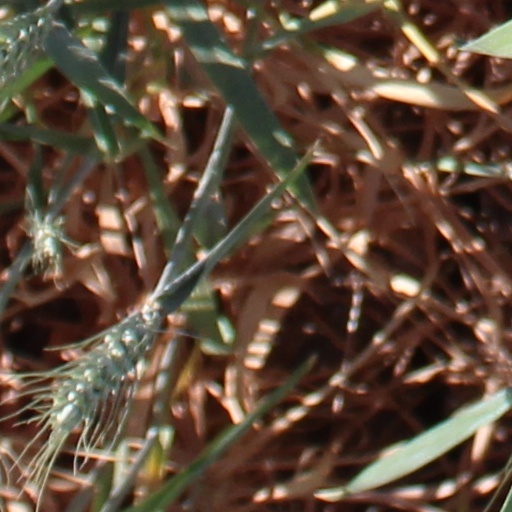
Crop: wheat